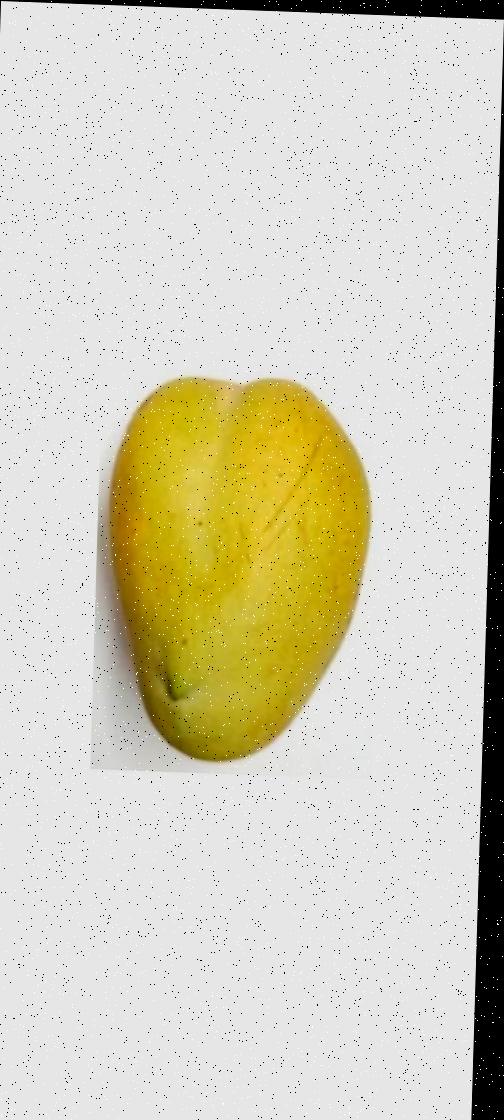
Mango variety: Bari-11